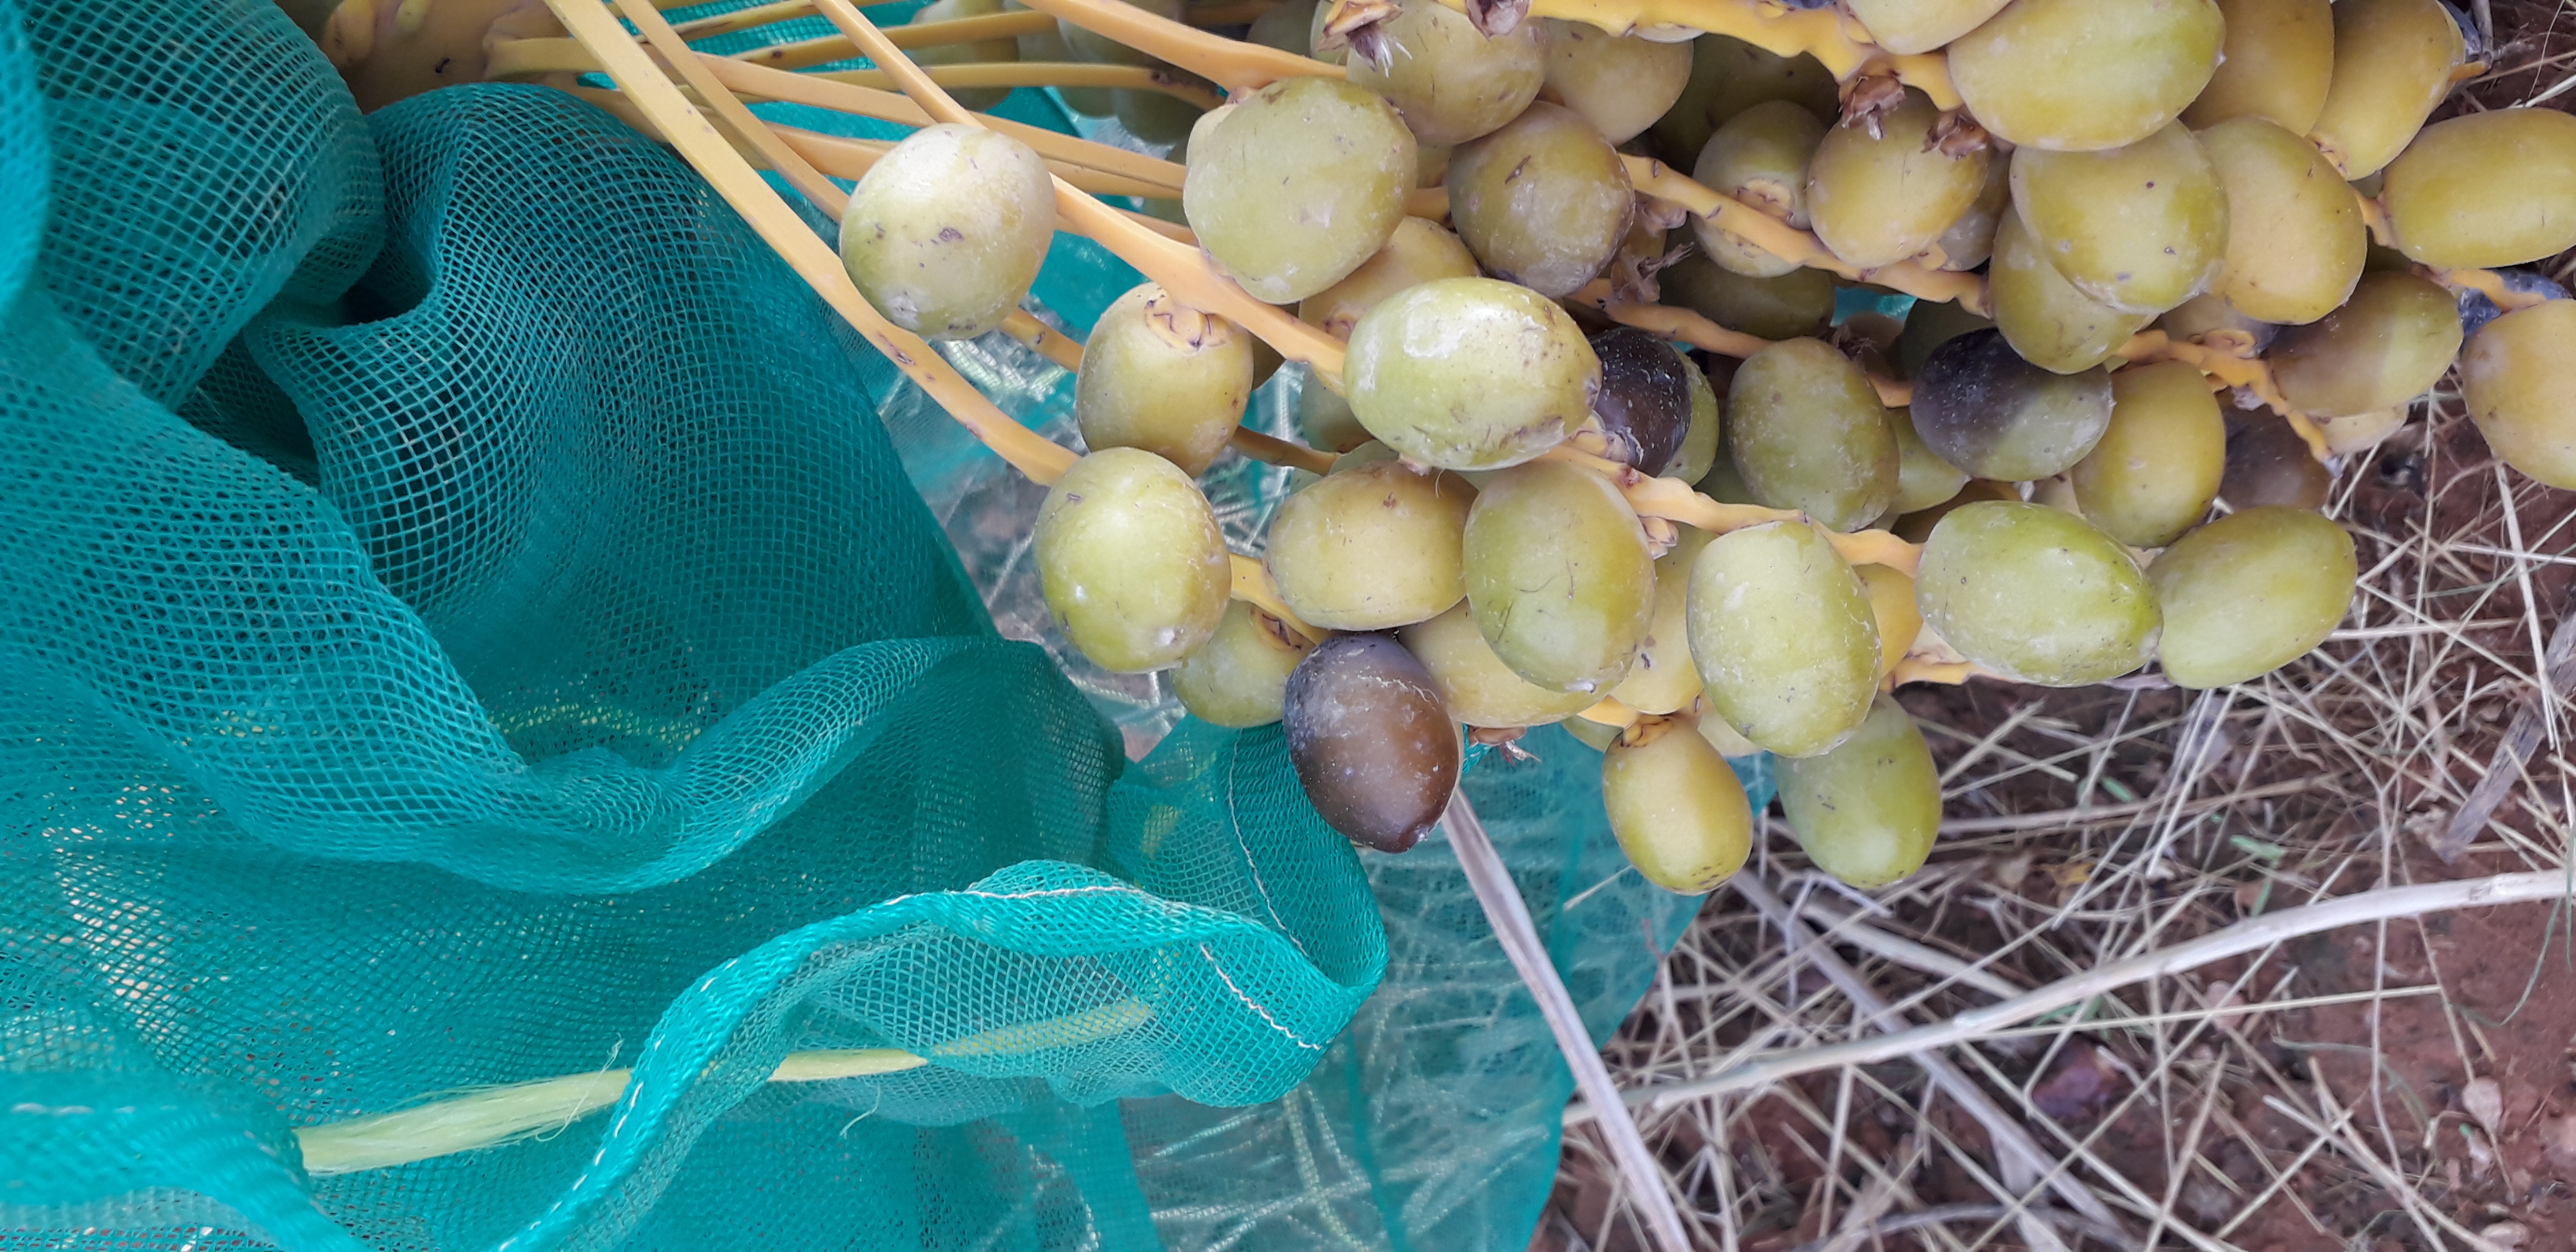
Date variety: kholt